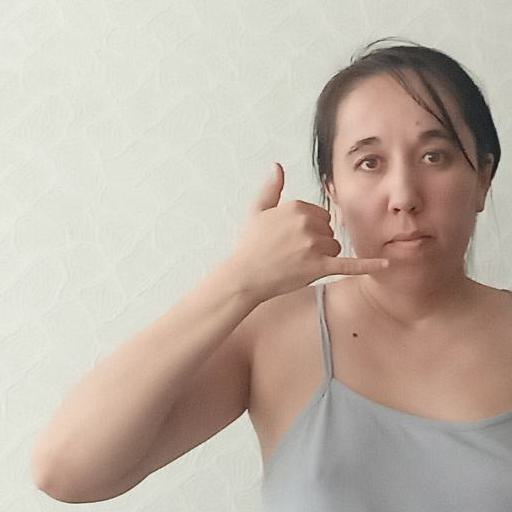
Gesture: call